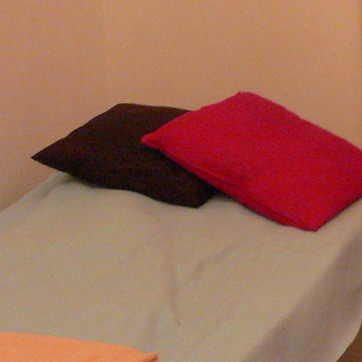
Material: fabric